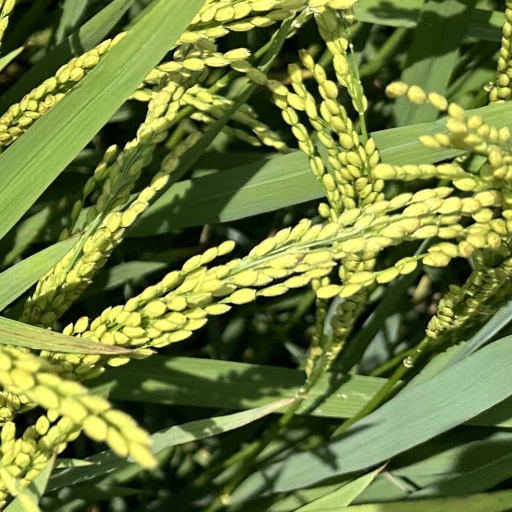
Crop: rice